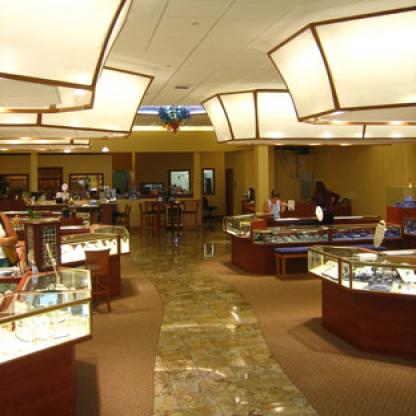
Scene: Indoor